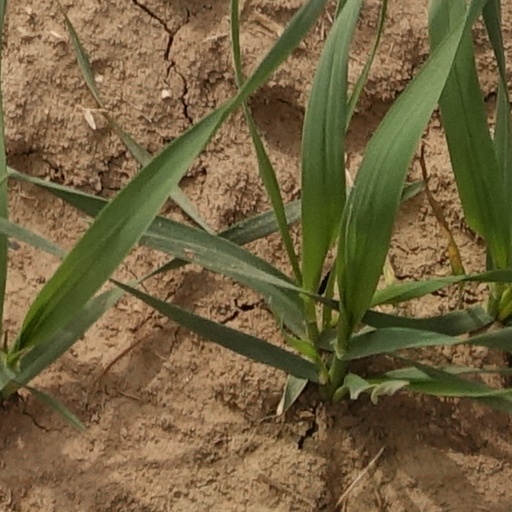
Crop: wheat